Surfside condominium collapse

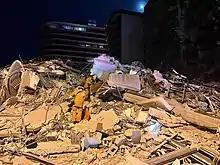
Miami-Dade firefighters search for survivors, June 24

The residential condominium building, Champlain Towers South, was located at 8777 Collins Avenue (Florida State Road A1A) in the town of Surfside, just north of Miami Beach, Florida. Champlain Towers South (completed in 1981) was part of a three-building complex along with Champlain Towers North (completed in 1982), and Champlain Towers East (built between the North and South buildings in 1994). All three were L-shaped structures with 12 stories, but as of 2021, the South building contained the most units at 136 including a rooftop penthouse, varying in size from and from one to four bedrooms. The penthouse was a controversial part of Champlain Towers South's design, as an exemption was needed to exceed Surfside's height limit. The penthouses were also not part of the original building permits.